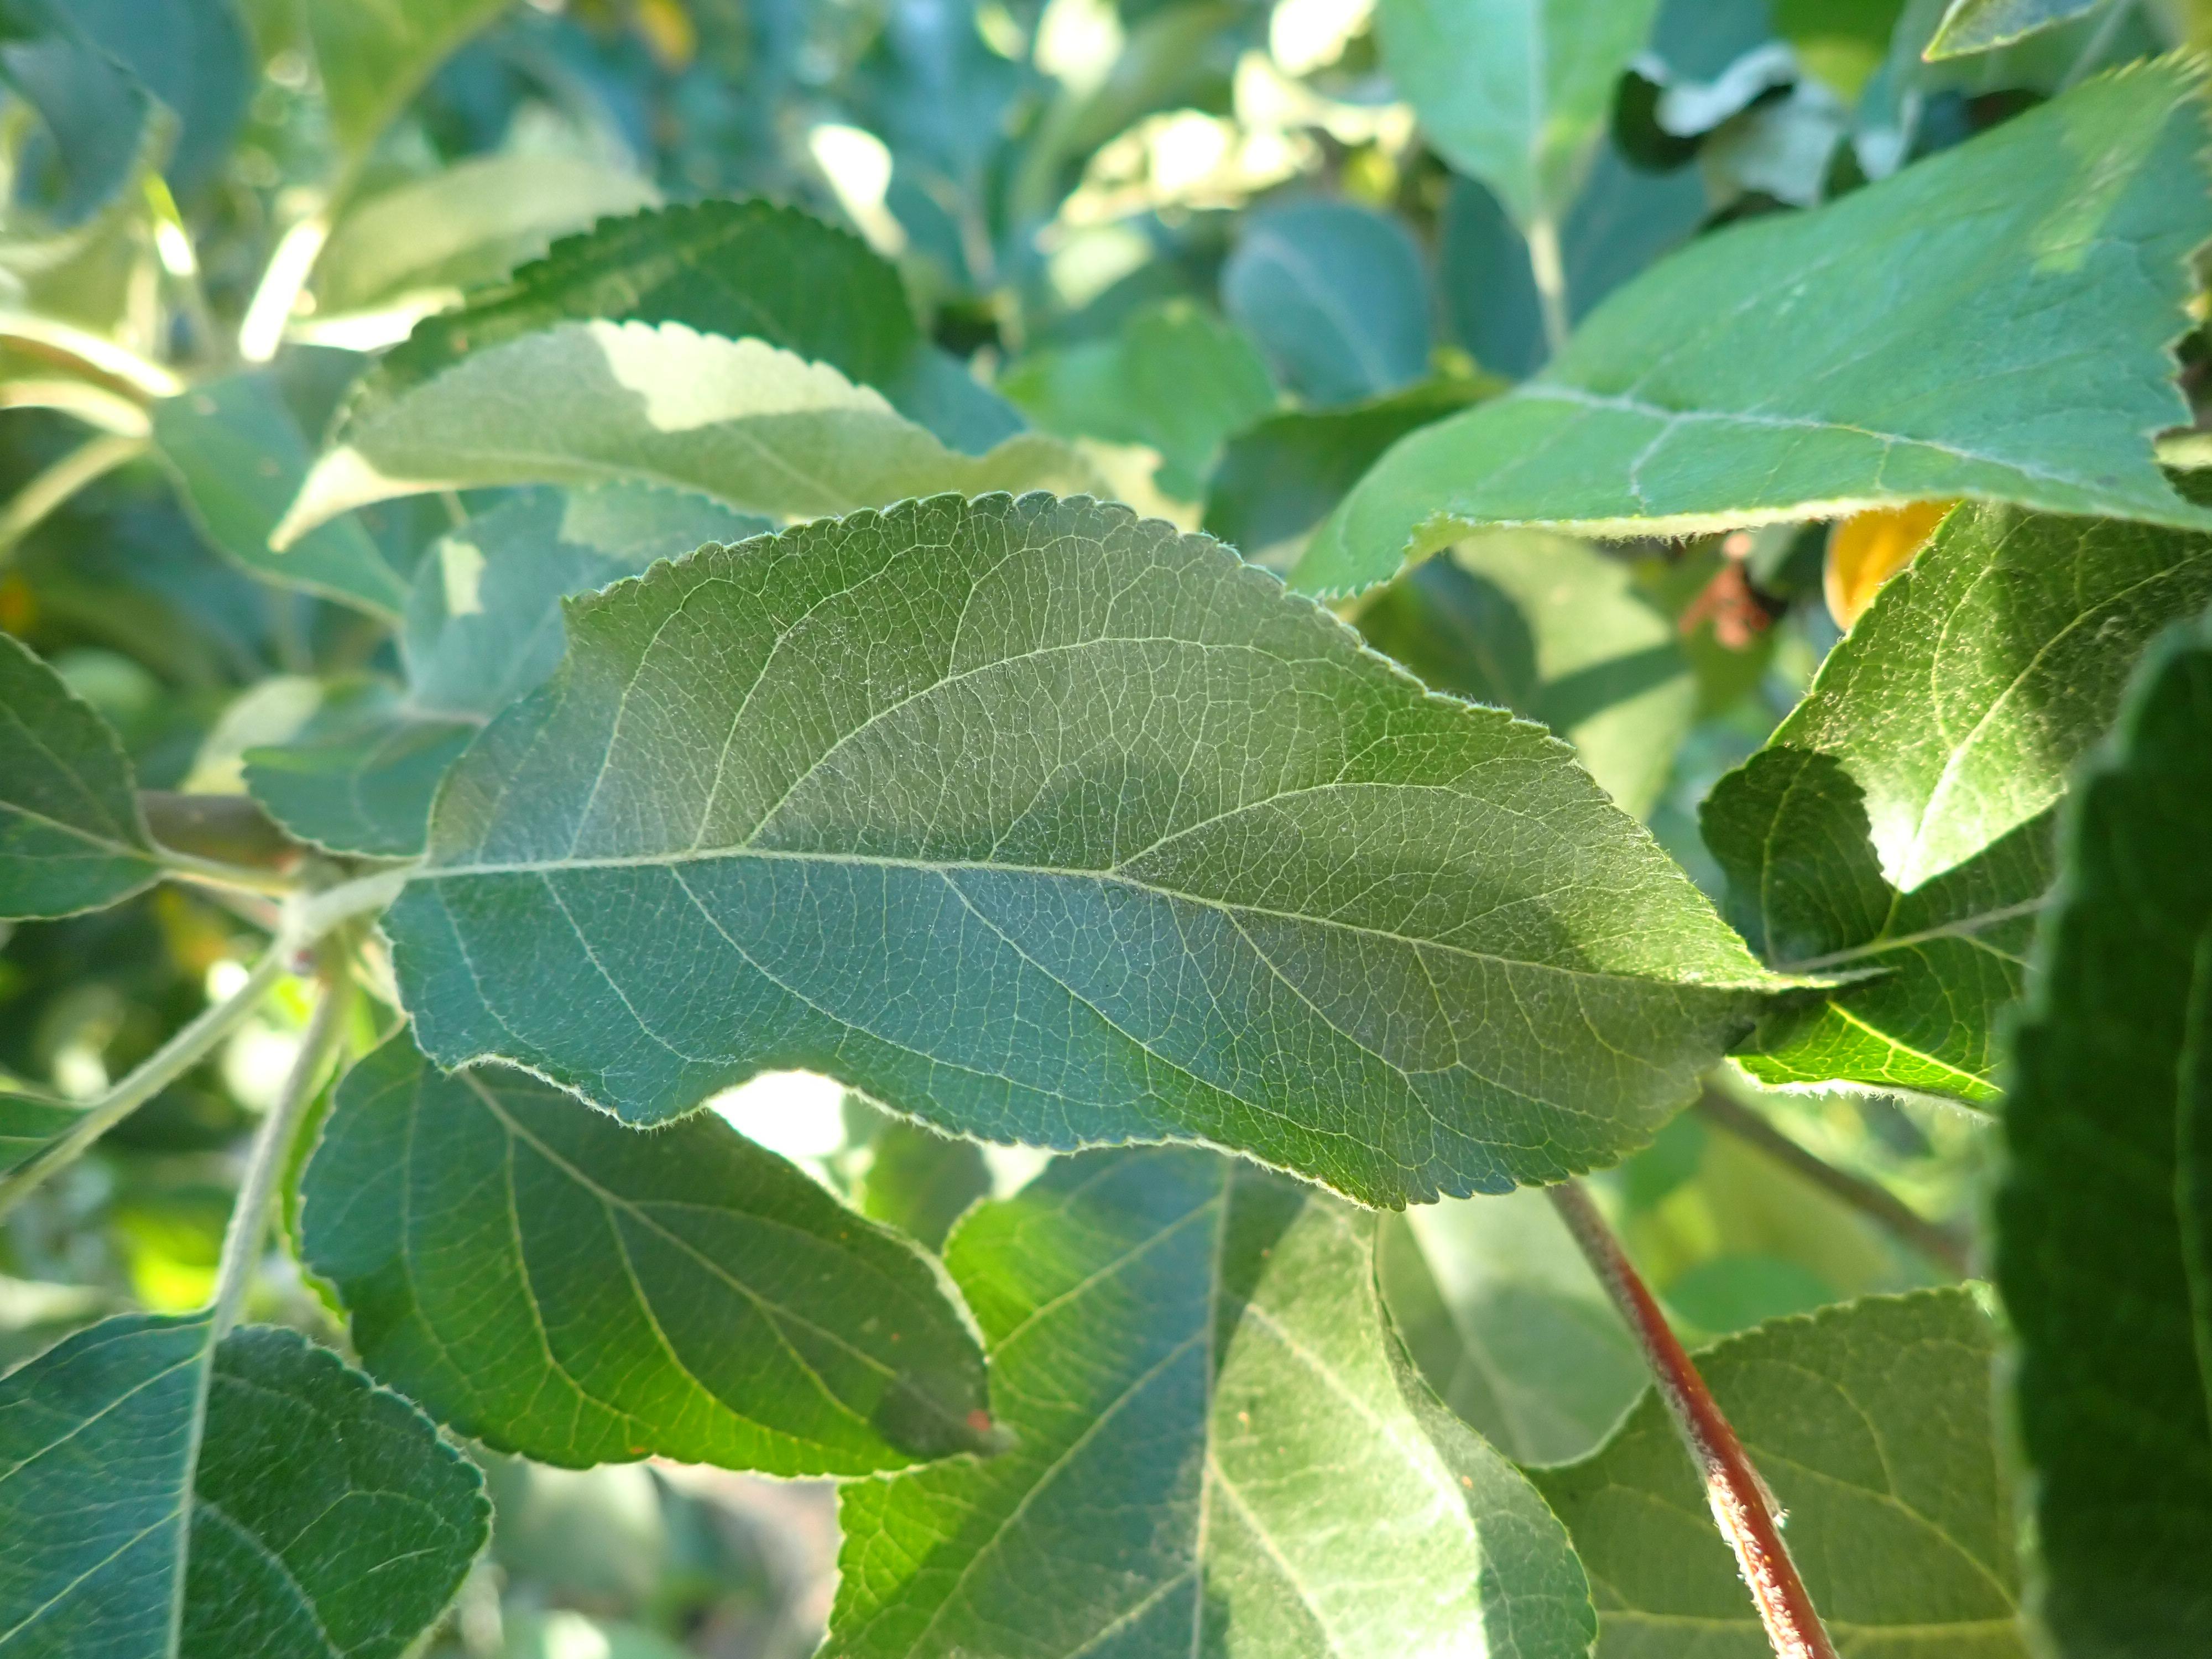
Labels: healthy